Chris Johnson (running back)

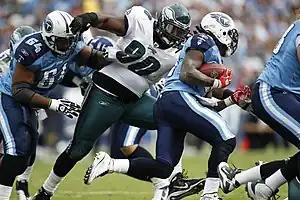
Johnson running against the Philadelphia Eagles in 2010.

The next week, the Titans took on the Pittsburgh Steelers. The Steelers ended Johnson's streak of 100 yard games and limited him to only 34 yards. He did have an 85-yard touchdown run but it was called back on a holding penalty.